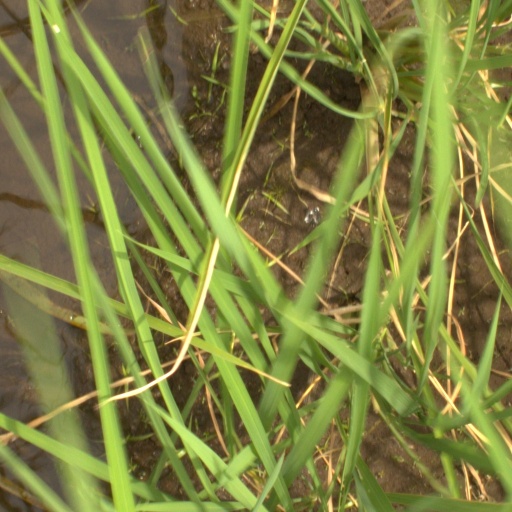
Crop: rice